Kingdom of Scotland

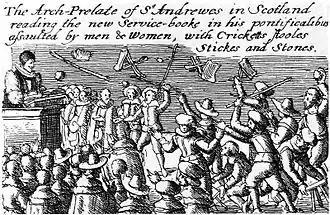
The riots set off by Jenny Geddes in St Giles Cathedral that sparked off the Bishops' Wars

During the 16th century, Scotland underwent a Protestant Reformation that created a predominately Calvinist national church, the Church of Scotland (also known as 'the Kirk'), which was strongly Presbyterian in outlook, severely reducing the powers of bishops, although not abolishing them. The teachings of first Martin Luther and then John Calvin began to influence Scotland, particularly through Scottish scholars who had visited continental and English universities. Particularly important was the work of the Lutheran Scot Patrick Hamilton. His execution with other Protestant preachers in 1528, and of the Zwingli-influenced George Wishart in 1546, who was burnt at the stake in St Andrews, did nothing to stem the growth of these ideas. Wishart's supporters seized St Andrews Castle, which they held for a year before they were defeated with the help of French forces. The survivors, including chaplain John Knox, were condemned to be galley slaves, helping to create resentment of the French and martyrs for the Protestant cause. Limited toleration and the influence of exiled Scots and Protestants in other countries, led to the expansion of Protestantism, with a group of lairds declaring themselves Lords of the Congregation in 1557. By 1560, a relatively small group of Protestants were in a position to impose reform on the Scottish church. A confession of faith, rejecting papal jurisdiction and the mass, was adopted by Parliament in 1560. The Calvinism of the reformers led by Knox resulted in a settlement that adopted a Presbyterian system and rejected most of the elaborate trappings of the Medieval church. This gave considerable power within the new Kirk to local lairds, who often had control over the appointment of the clergy, and resulting in widespread, but generally orderly, iconoclasm. At this point the majority of the population was probably still Catholic in persuasion and the Kirk would find it difficult to penetrate the Highlands and Islands, but began a gradual process of conversion and consolidation that, compared with reformations elsewhere, was conducted with relatively little persecution.